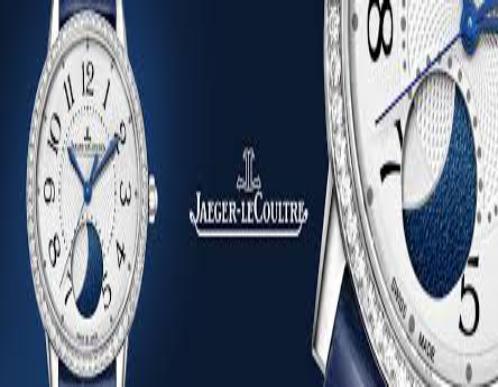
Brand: jaeger-lecoultre
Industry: Electronic